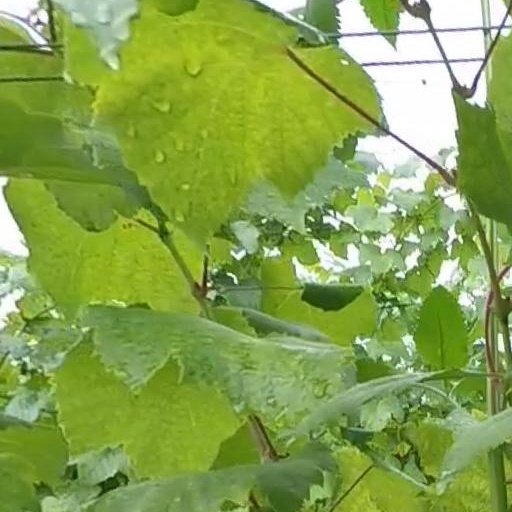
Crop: grape